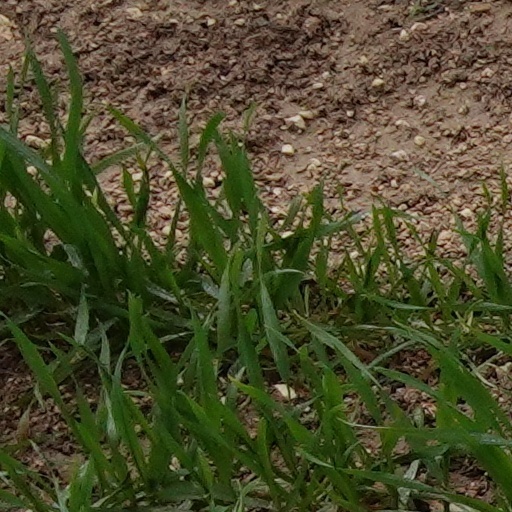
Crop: wheat